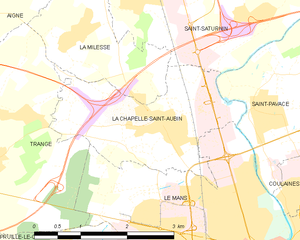
Carte des communes françaises